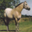
Label: horse